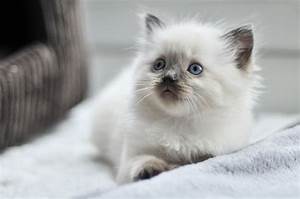
Label: cat